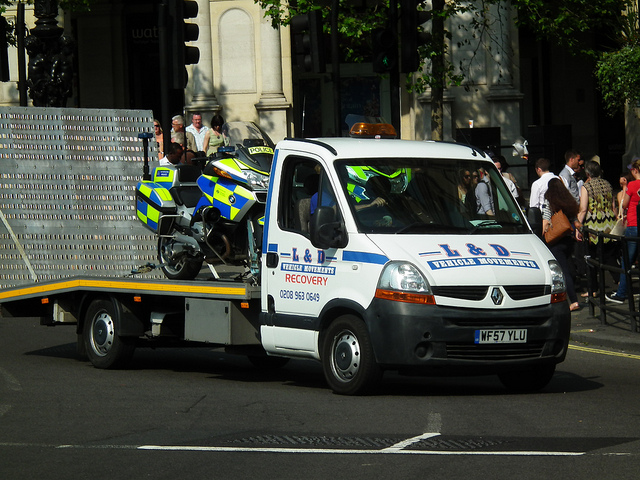
A company truck towing a motorcycle bike in the back.

A truck comes to remove a broken-down motorcycle.

a blue and yellow motorcycle on the back of a white and blue truck

Flat bed tow truck with a police motorcycle on the bed